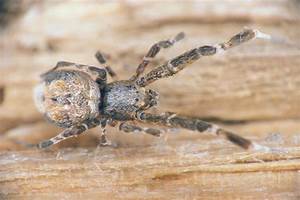
Label: ragno